Gambia Committee on Traditional Practices Affecting the Health of Women and Children

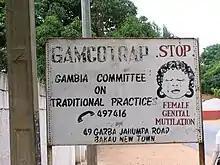
A sign outside GAMCOTRAP's offices in Bakau New Town.

The Gambia Committee on Traditional Practices Affecting the Health of Women and Children (GAMCOTRAP) is a Gambian NGO established in 1984. It campaigns against female genital mutilation, and aims to promote and secure health and empowerment for women through community education.